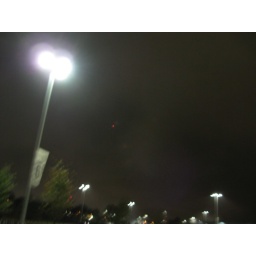
diwali mela in dallas cow boy stadium